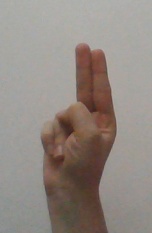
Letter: taa